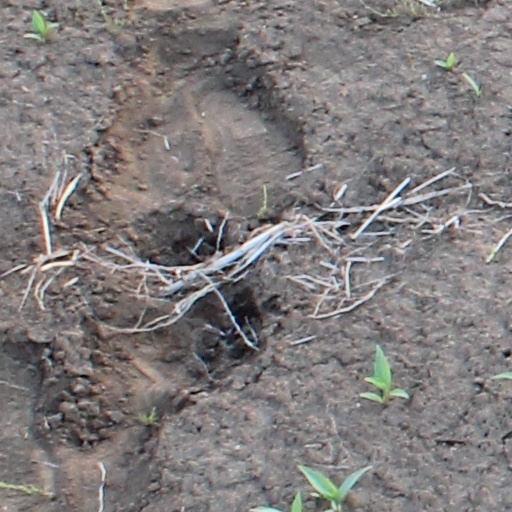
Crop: wheat